N2 (Bangladesh)

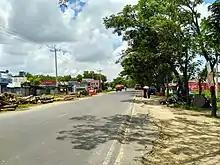
N2 near Shahpur bus station, Madhabpur, Habiganj.

The N2 is a Bangladeshi national highway connecting the capital Dhaka and the town of Tamabil in the Sylhet District at the Indian border. The route passes through the city of Sylhet, crossing the Surma River on the Keane bridge. Sections of the highway are known as the Dhaka–Sylhet Highway and the Sylhet–Tamabil Highway. It is part of AH1 and AH2 highways in the Asian Highway Network.